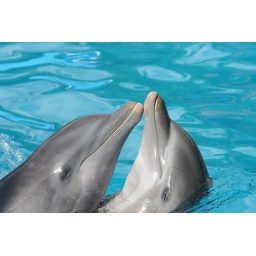
Two delphins huging in the clear water of Punta cana